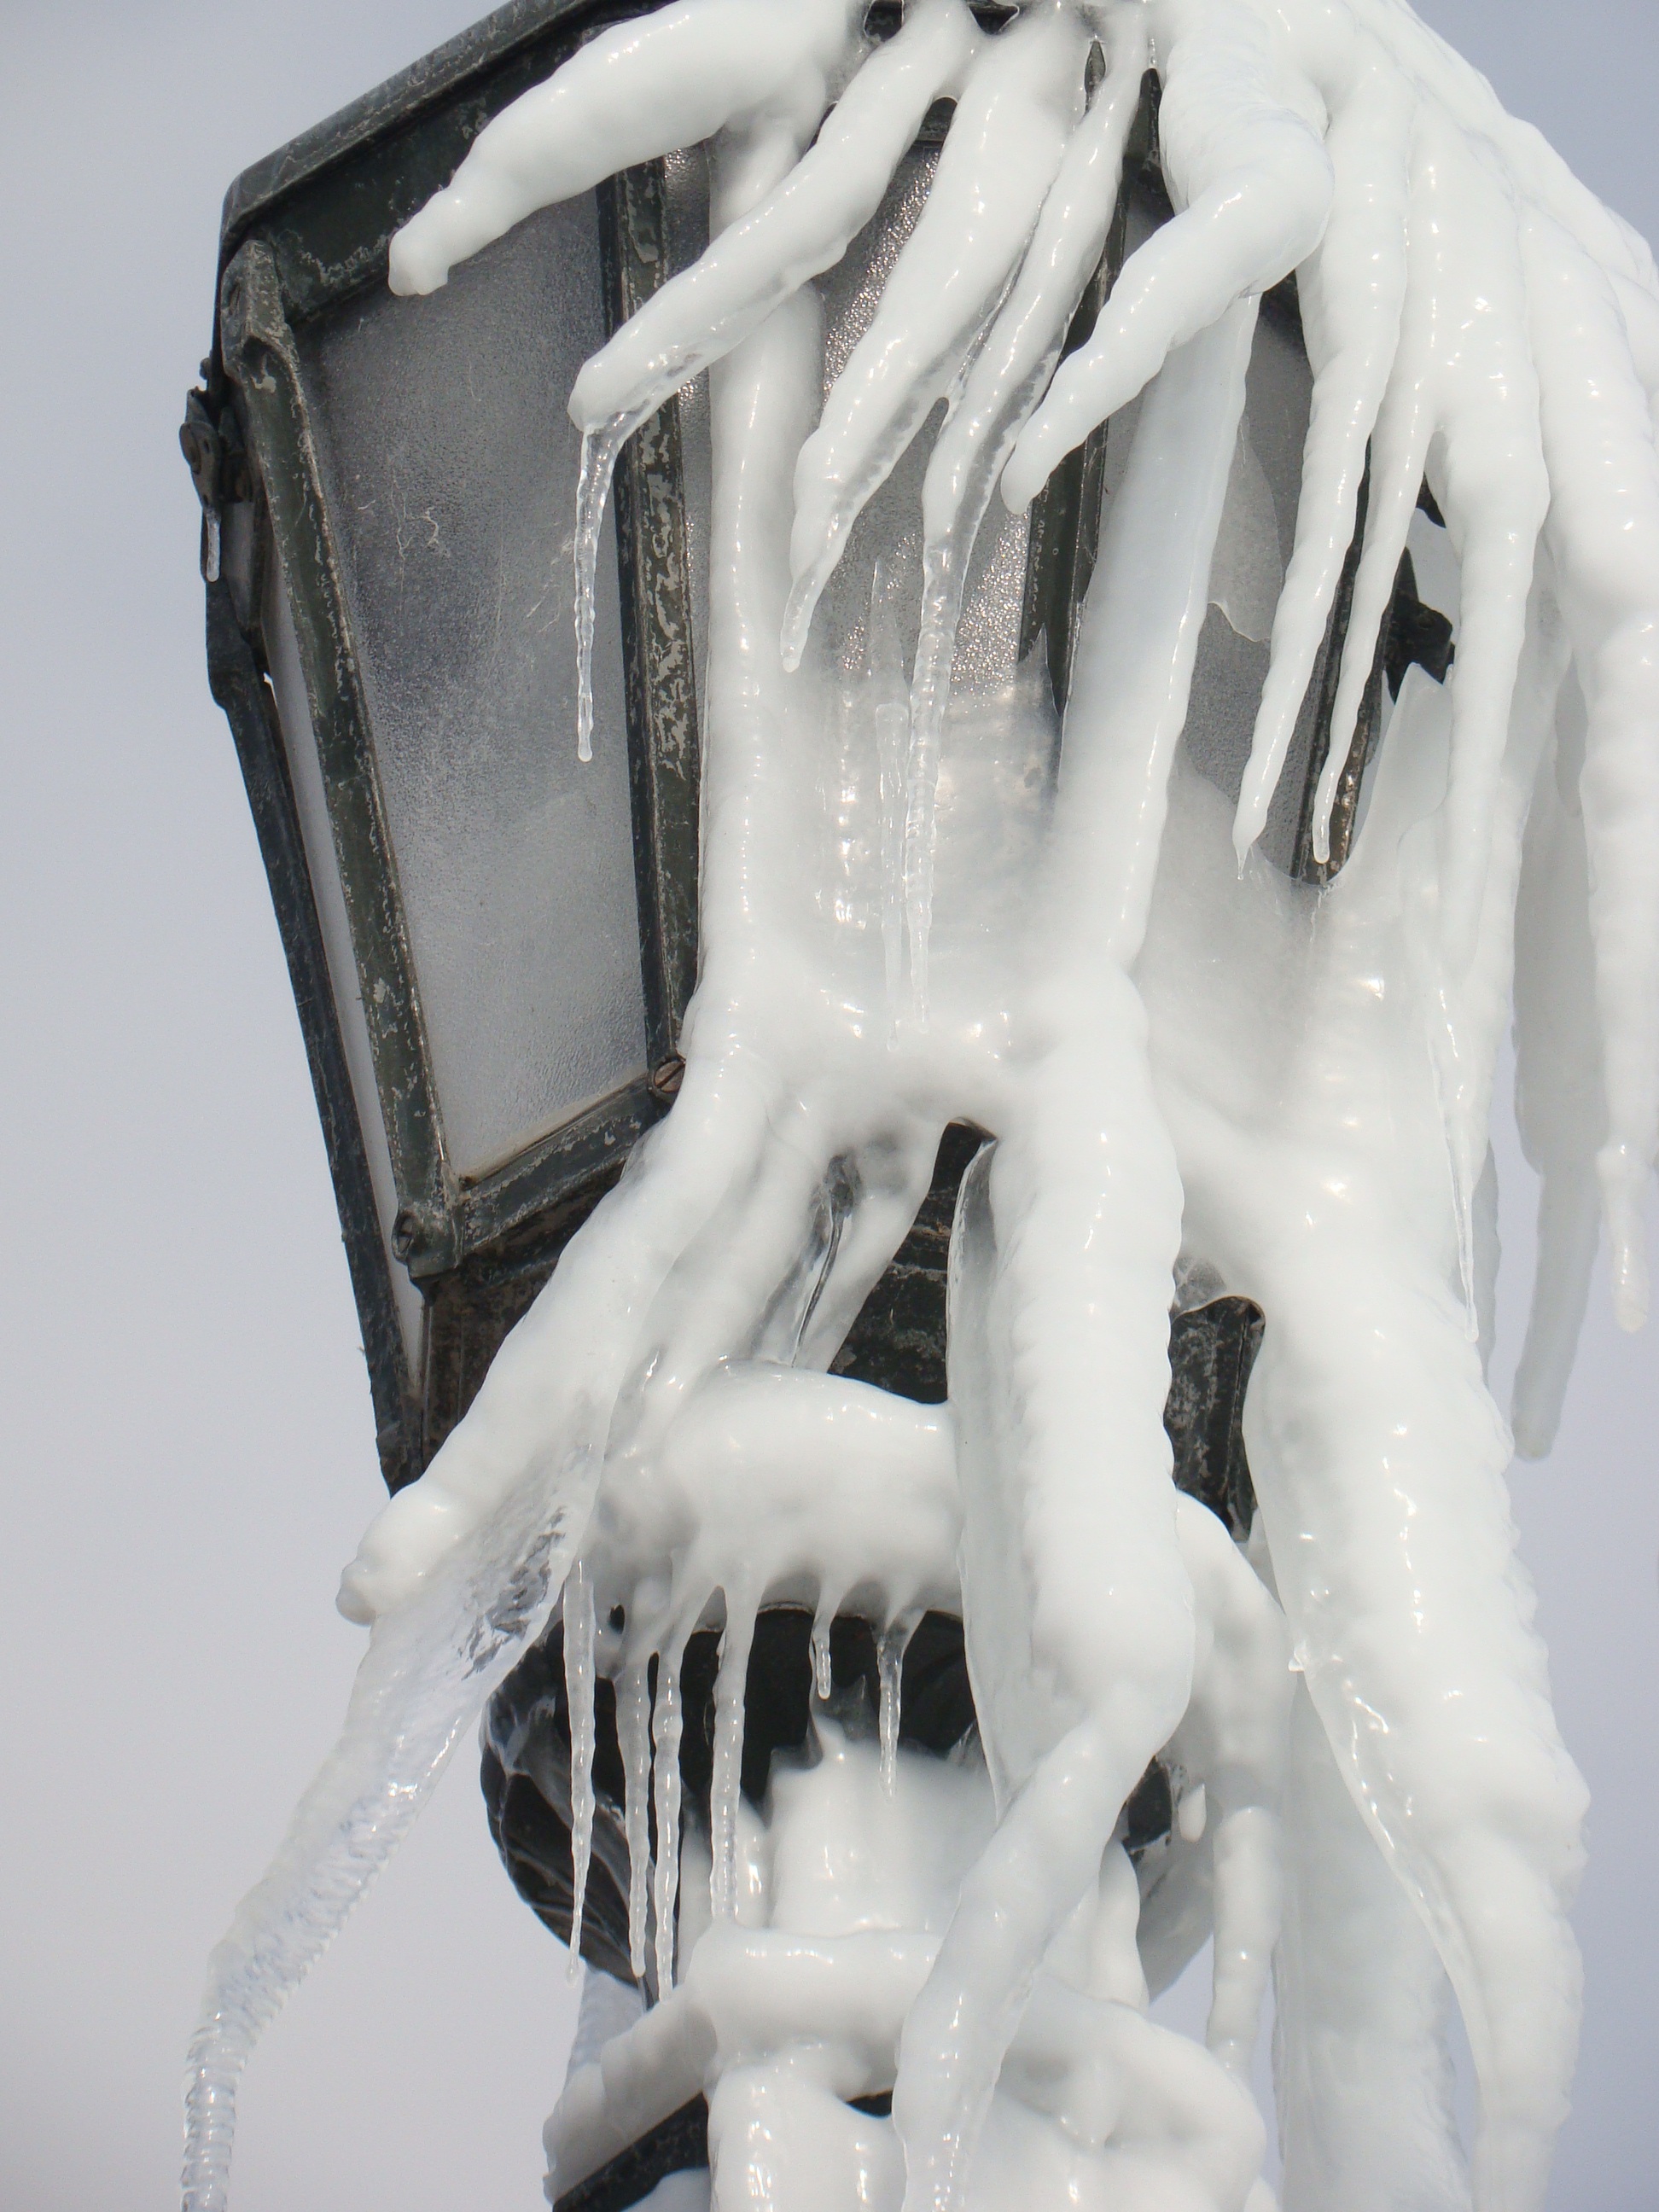
hand, snow, winter, white, frost, ice, storm, frozen, lamp, icicle, freezing